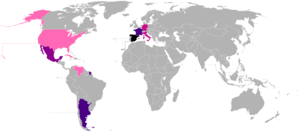
Catalanophones dans le monde par pays